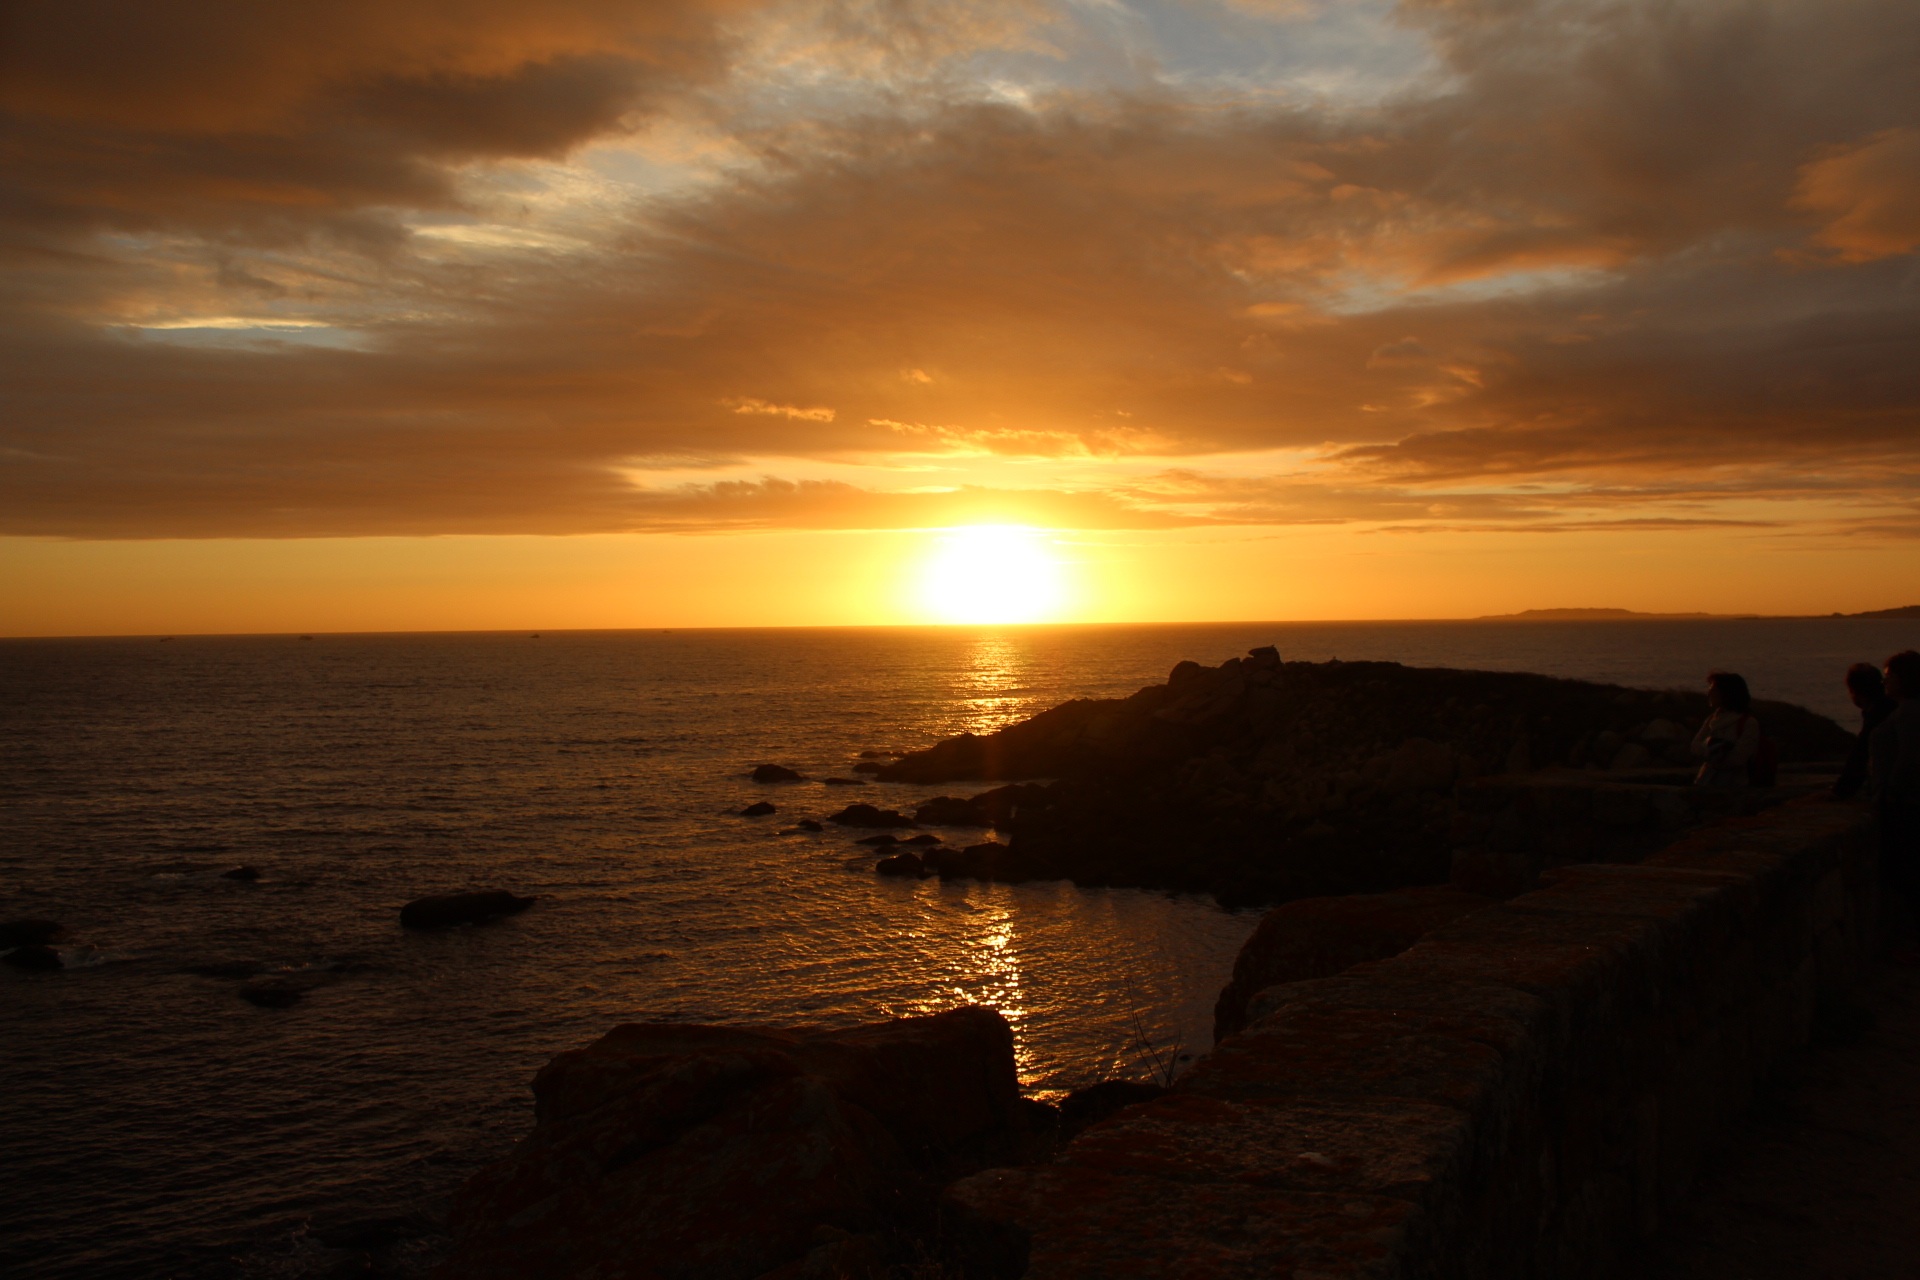
landscape, sea, coast, water, ocean, horizon, cloud, sky, sun, sunrise, sunset, night, sunlight, morning, shore, dawn, dusk, evening, calm, headland, galicia, costa, cape, afterglow, red sky at morning